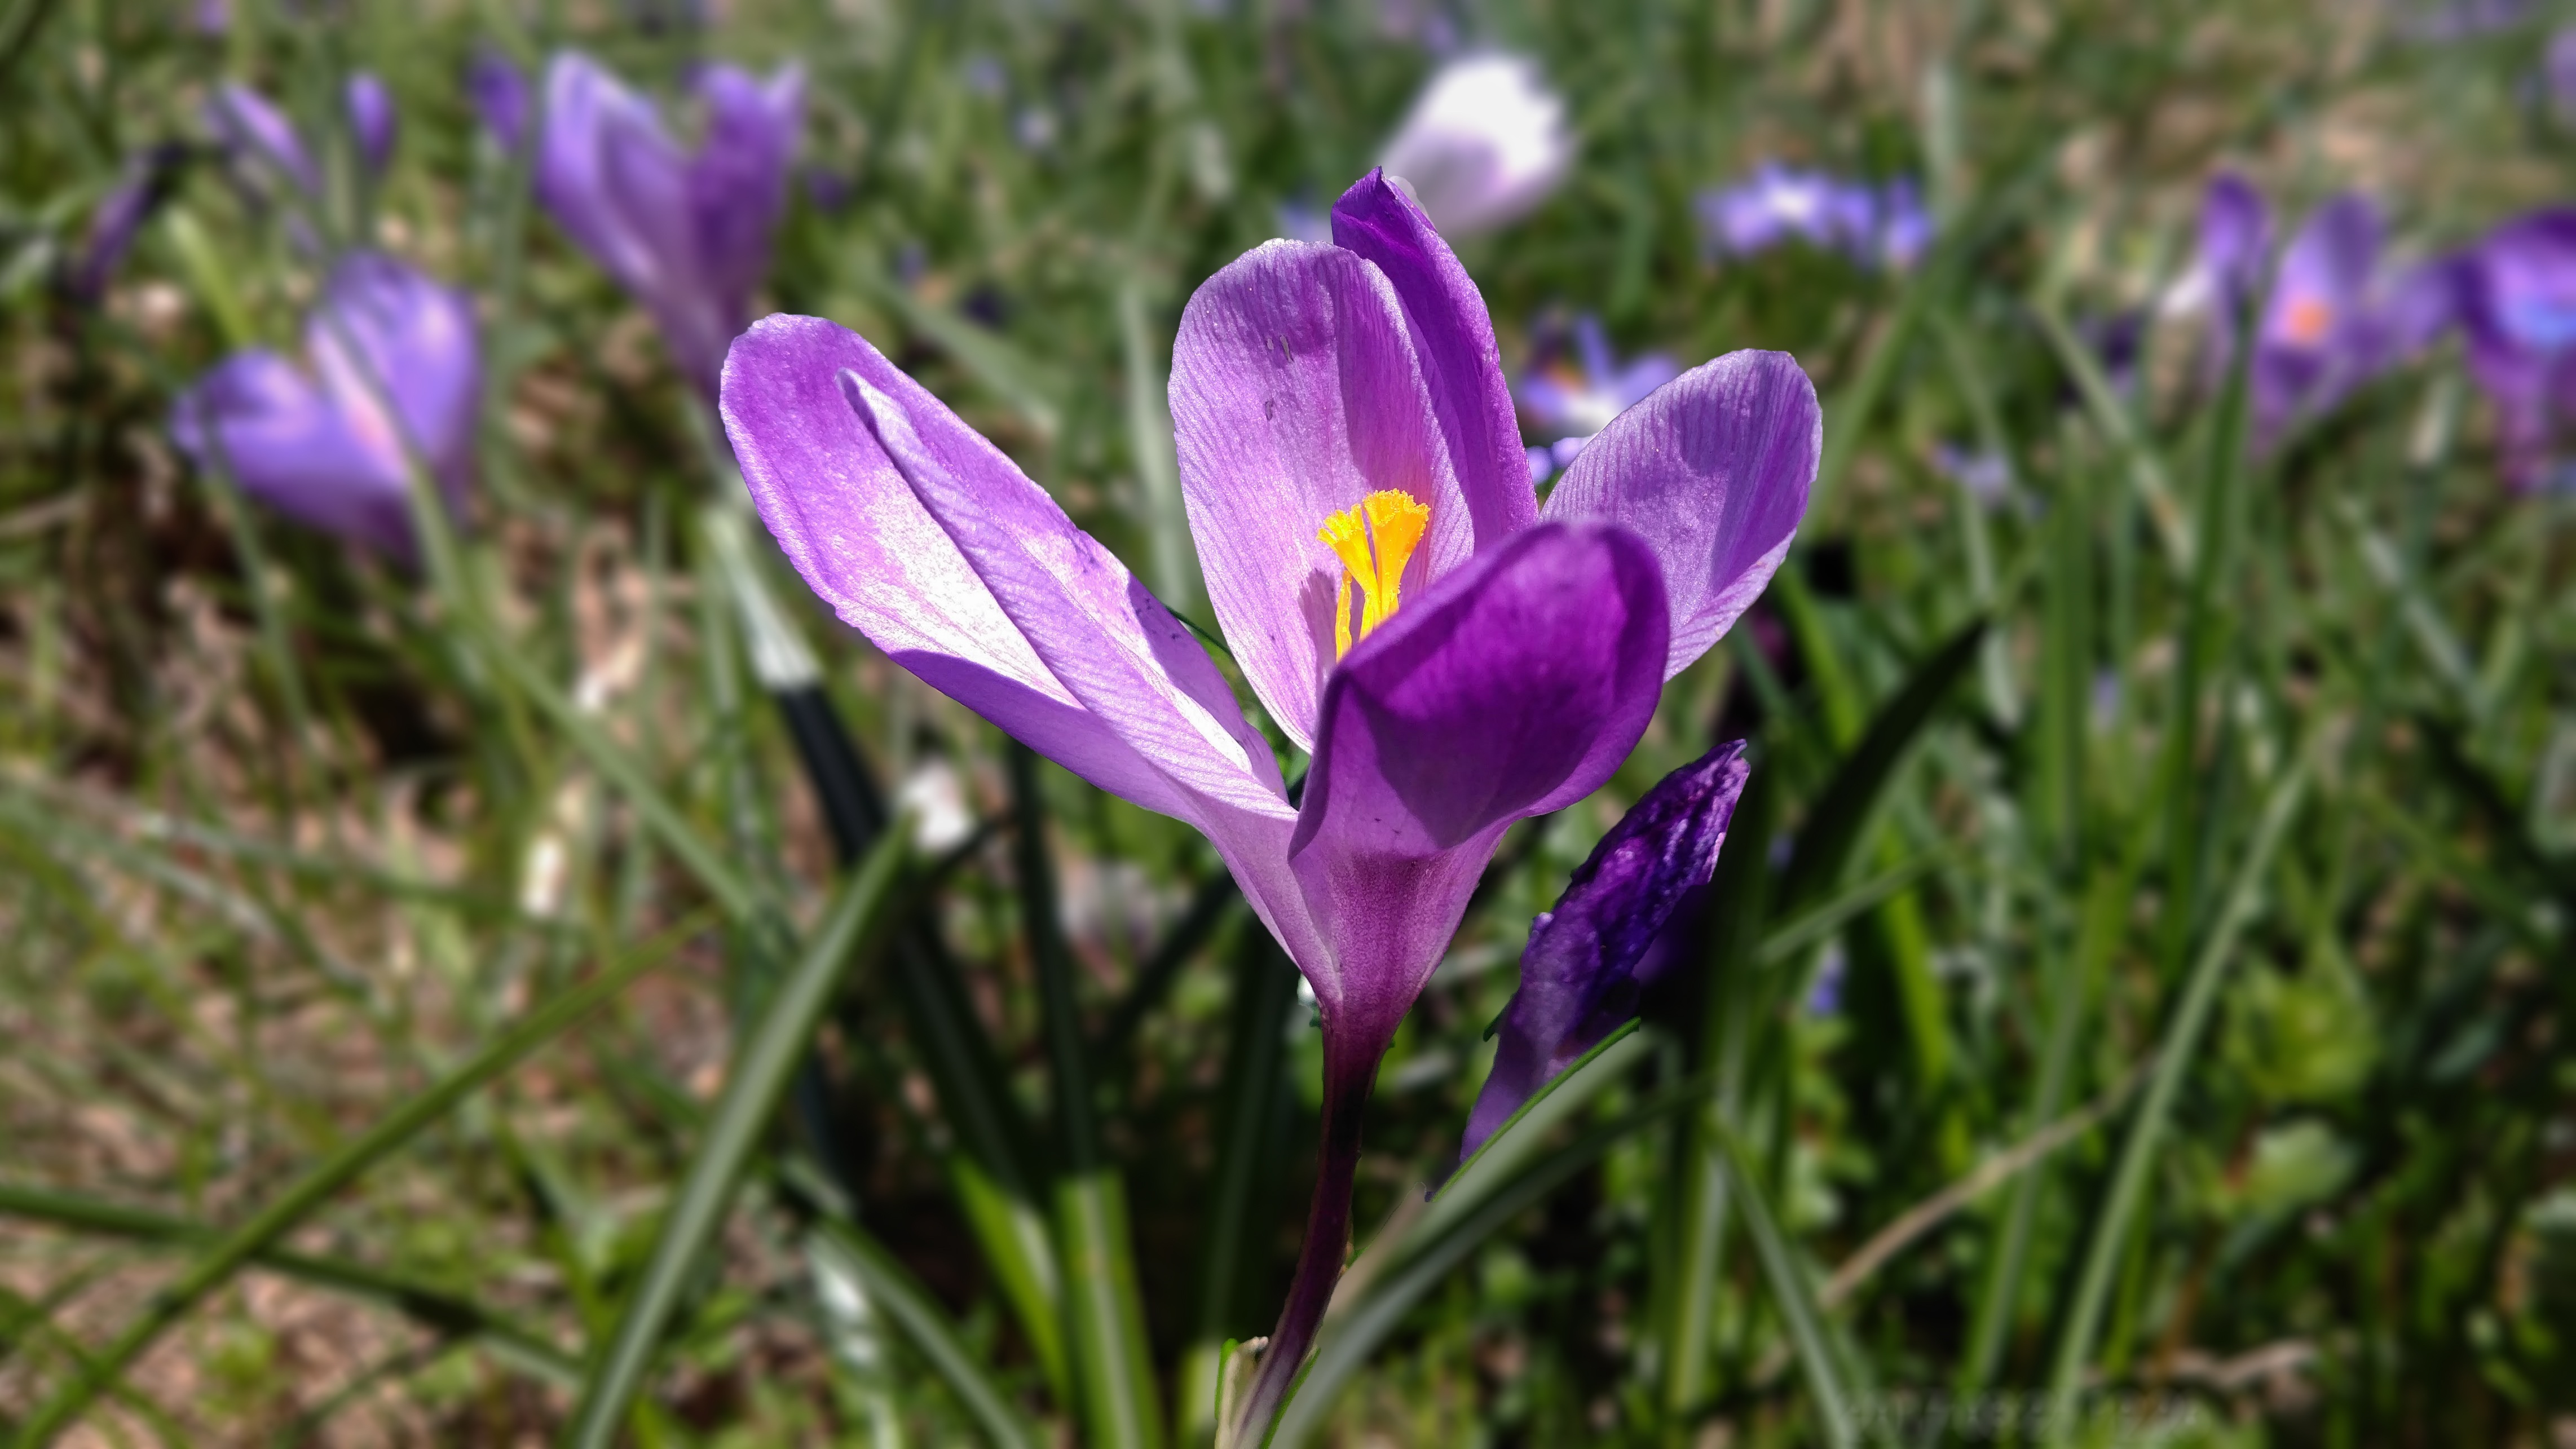
blossom, plant, field, flower, purple, petal, bloom, spring, botany, close, flora, wildflower, eye, violet, crocus, spring crocus, spring flower, macro photography, flowering plant, land plant, iris family, crocus violet